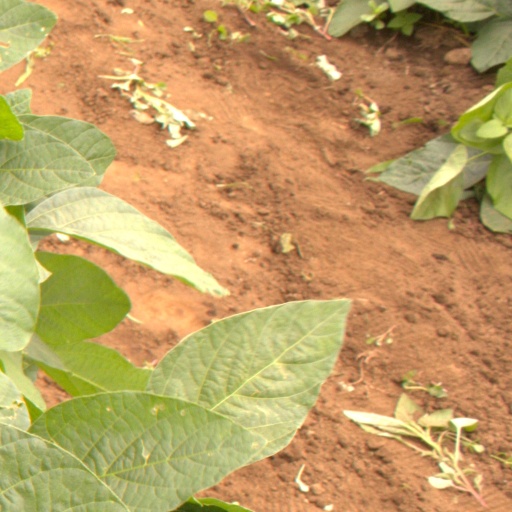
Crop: soybean